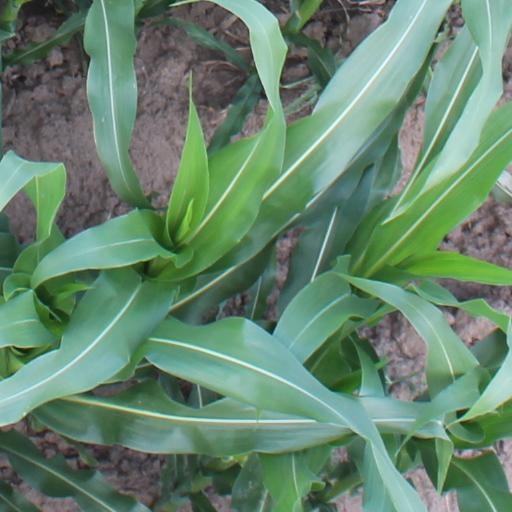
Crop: maize; corn